1933 World Series

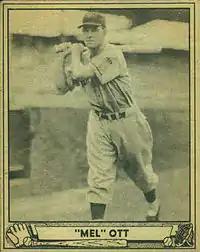
Mel Ott

Mel Ott had four hits and three RBI in Game 1, hitting a two-run home run in the first and RBI single in the third with two on, all off Lefty Stewart. Travis Jackson scored the Giants' last run on a groundout off Jack Russell. Carl Hubbell struck out ten, allowed two unearned runs (on groundouts by Joe Cronin in the fourth with two on and Joe Kuhel with the bases loaded in the ninth) and pitched a five-hitter.